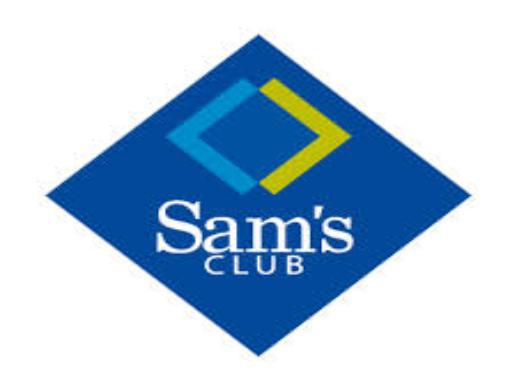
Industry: Others